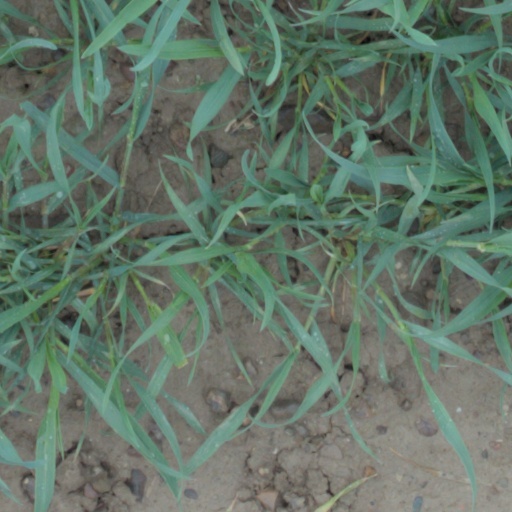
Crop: wheat